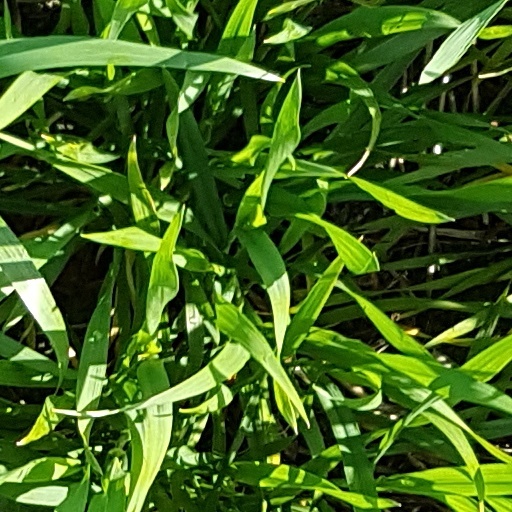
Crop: wheat